The Lucky Nine

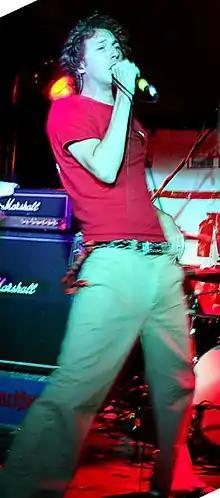
Colin Doran live in 2005

The Lucky Nine were an English rock band formed by members of the British rock bands A, Hundred Reasons, Cable, and Sunna/earthtone9. The group released the full-length "True Crown Foundation Songs: Hymns of History and Hidden Ritual" in 2005. In a 2005 interview with rockmidgets.com Dan Carter stated that 'two thirds' of the second album were already written and would be released at some point.